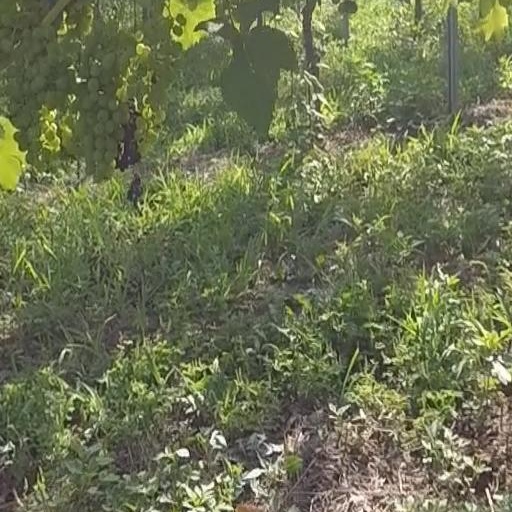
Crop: grape